107–123 Muswell Hill Road

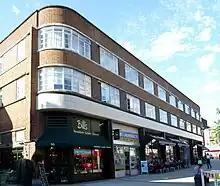
107–123 Muswell Hill Road, south end.

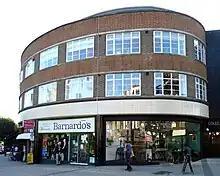
North end.

107–123 Muswell Hill Road is a grade II listed parade of shops in Muswell Hill Road, Muswell Hill, London.